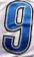
Number: 9